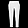
Label: Trouser